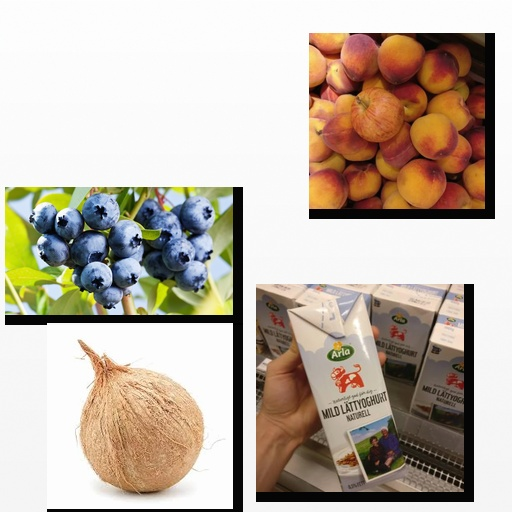
Food items: blueberry, peach, natural_low_fat_yogurt, coconut